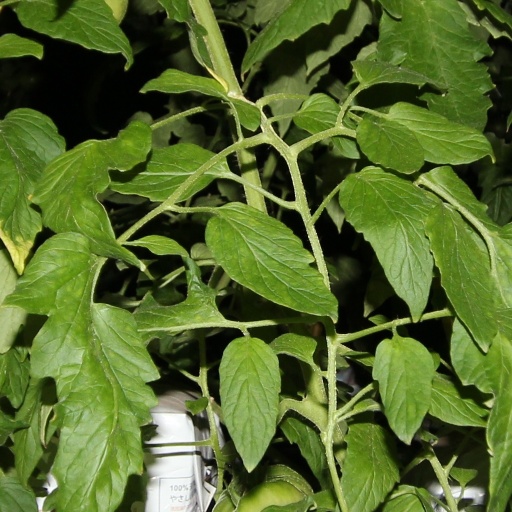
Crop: tomato